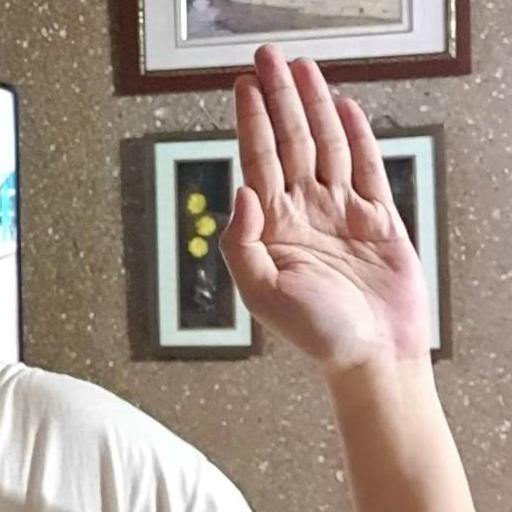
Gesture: stop